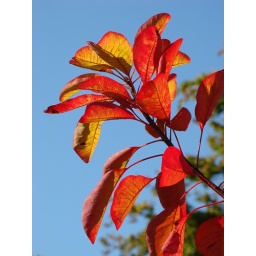
These leaves against the blue sky caught my eye as I walked Ashley this morning.